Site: brandenburg
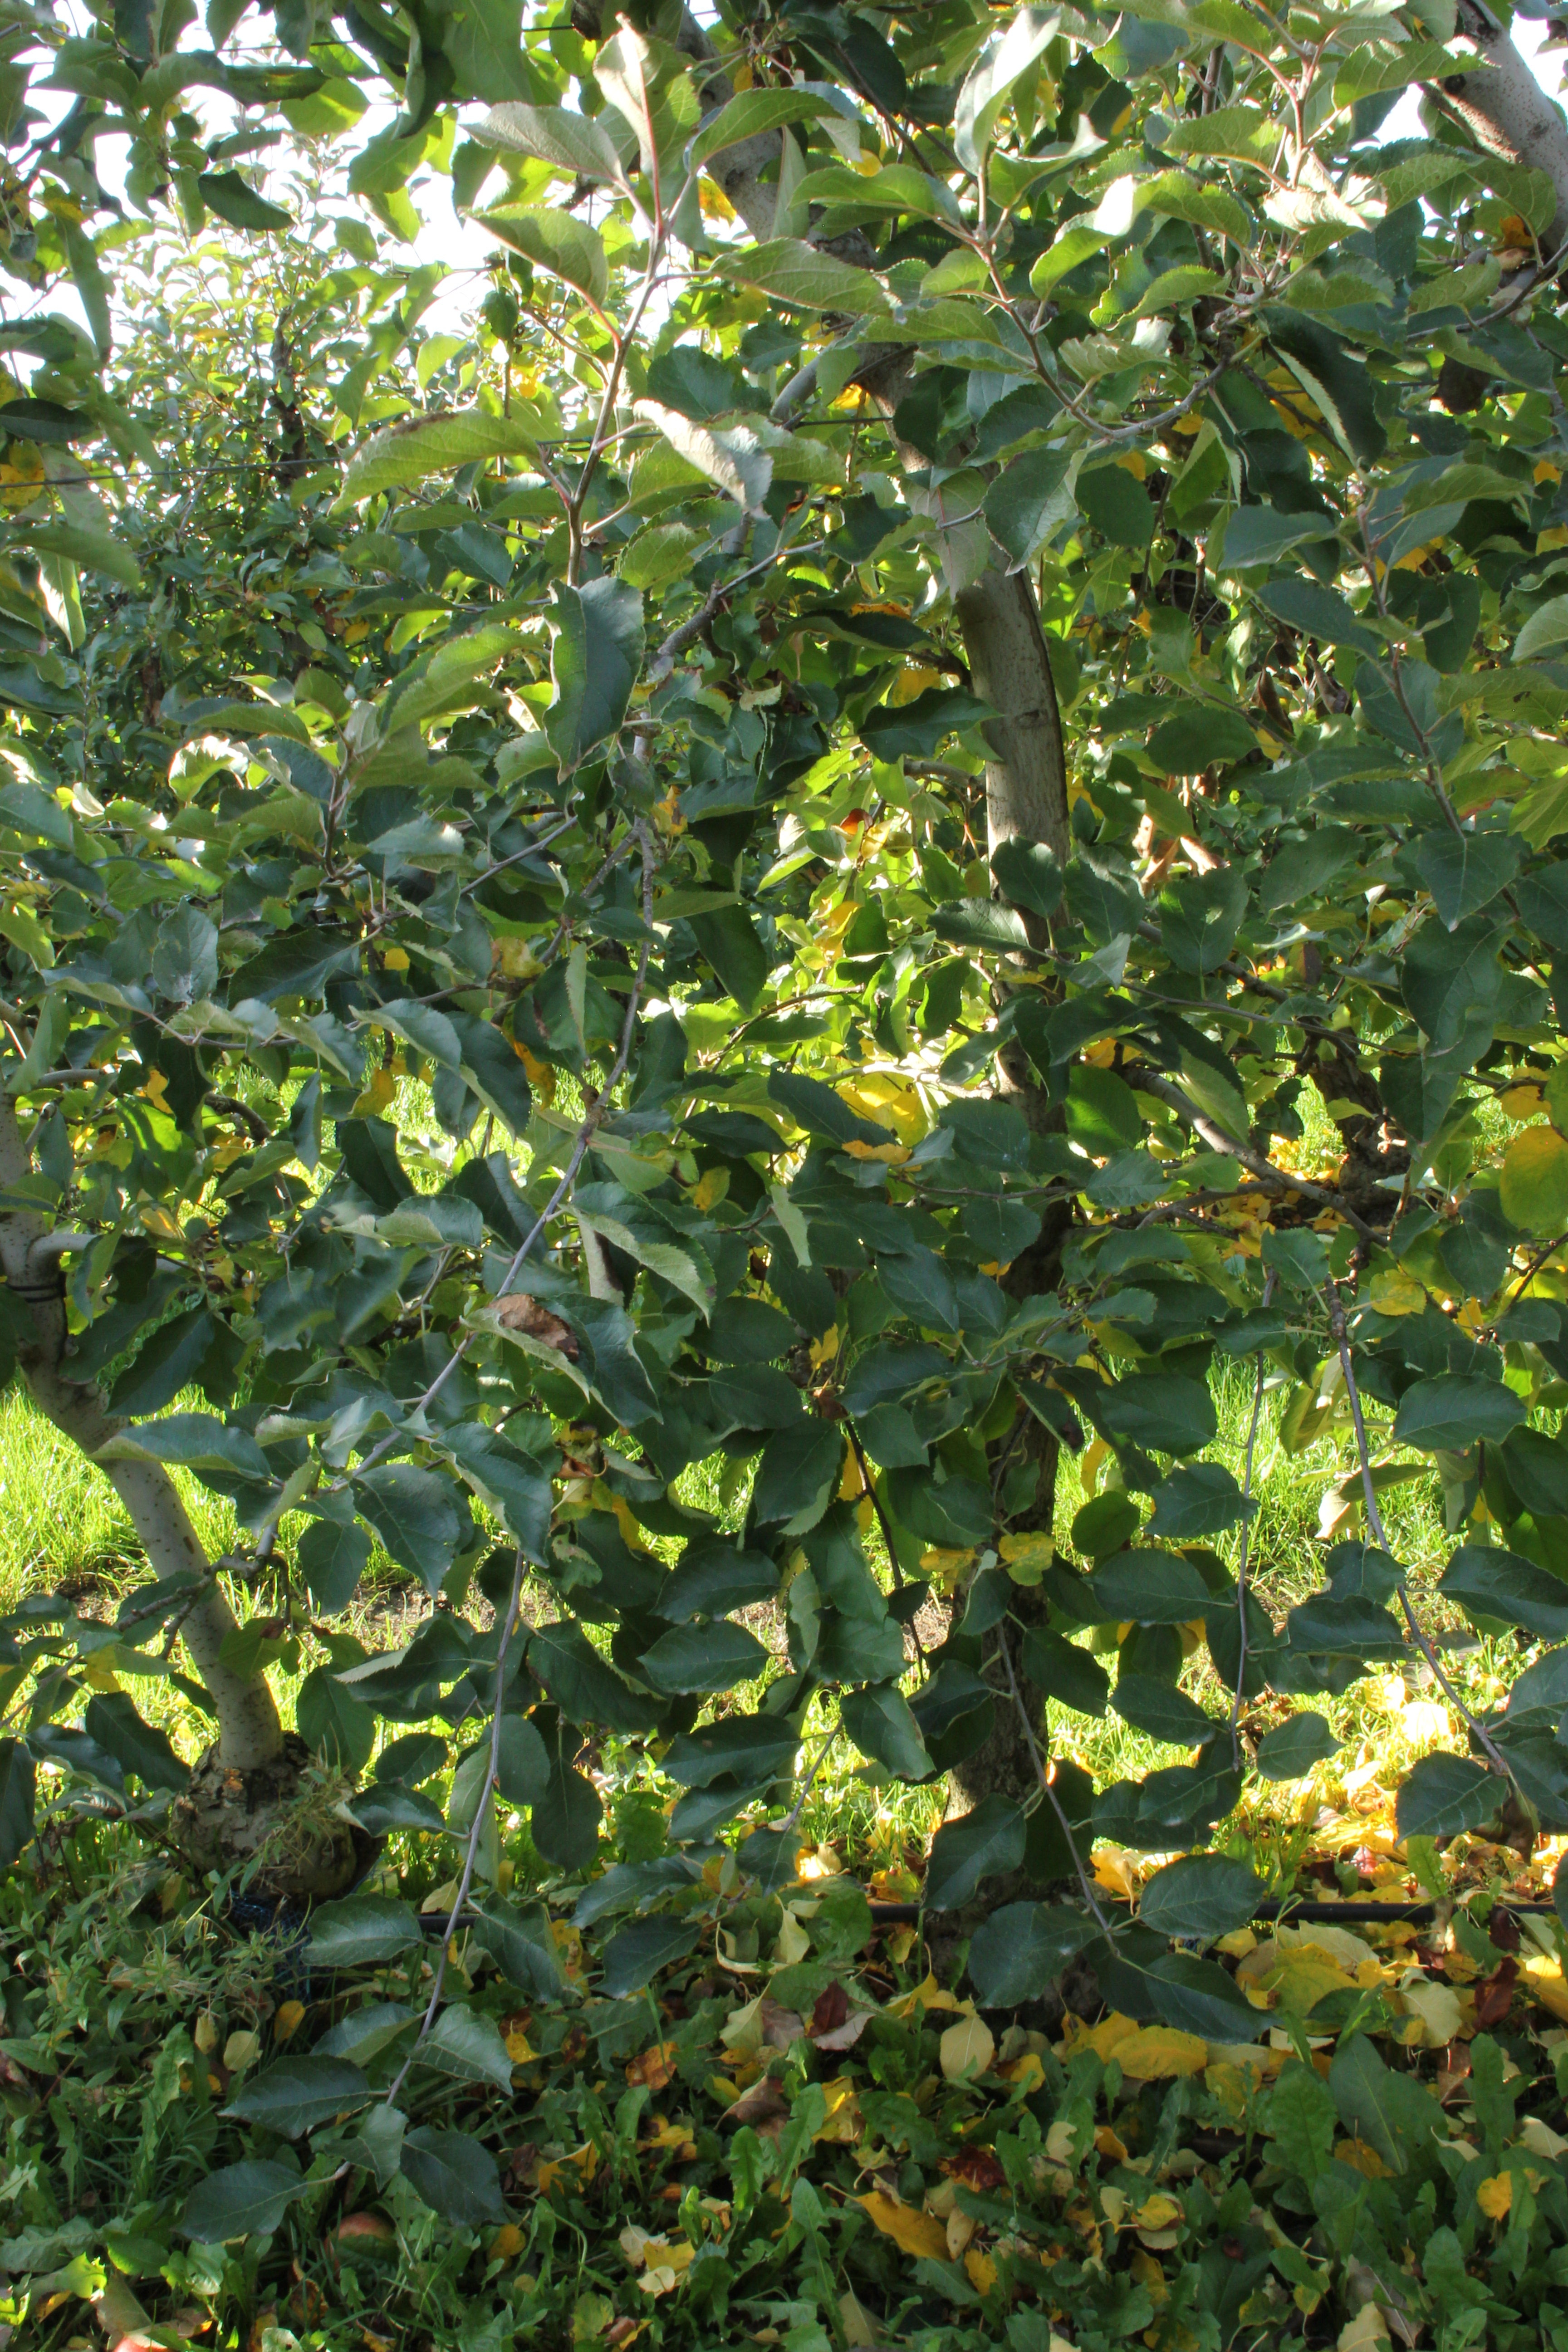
Growth stage (BBCH 91): Senescence, beginning of dormancy